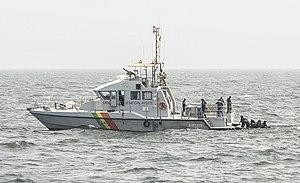
Le Djiffere, RPB 20 de la douane sénégalaise.
La Marine sénégalaise est la composante navale des forces armées du Sénégal. Sa mission est d'assurer la souveraineté du Sénégal dans sa zone économique exclusive, qui s'étend sur 159 000 km² le long de 700 km de côtes.